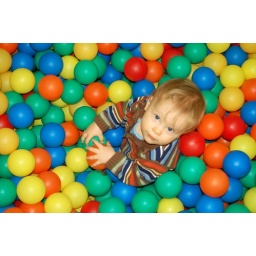
Nate, in his colorful sweater, in the colorful balls